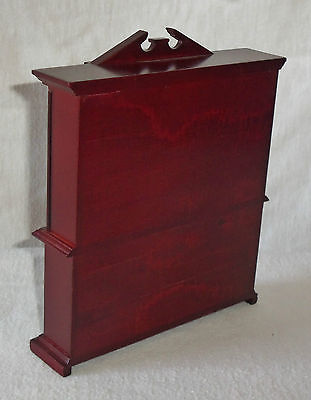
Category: cabinet